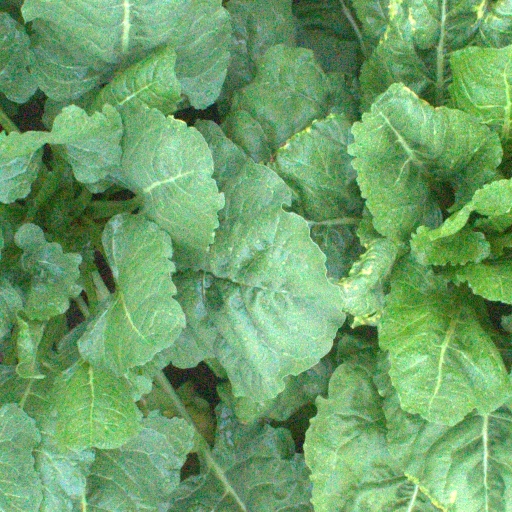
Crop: sugar beet